Montanha Russa Park

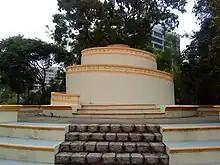
Montanha Russa Park

Montanha Russa Park is a suburban park in Nossa Senhora de Fátima, Macau, China, with a collection of local and European trees.